Kingston: Confidential

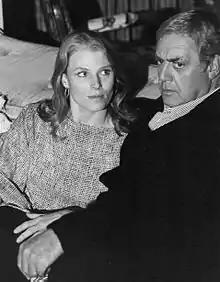
Raymond Burr and Mariette Hartley in the show premiere.

Kingston: Confidential is an American mystery crime drama that aired on NBC for 13 episodes during the spring of 1977, following the success of a 1976 made-for-TV movie entitled "Kingston". The series was produced by R.B. Productions, Inc. and Groverton Productions, Inc. in association with Universal Television.